Posterior cruciate ligament injury

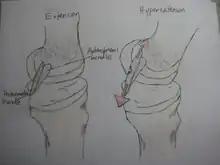
In this medial view of the extended knee, the lateral femoral condyle has been removed to reveal the structure of the PCL. Because the posteromedial bundle is stretched and the anterolateral bundle relaxed during extension, excessive extension in the form of hyperextension causes tensile stress, shown in red, on the posteromedial bundle of the PCL that leads to PCL injury.

Although each PCL is a unified unit, they are described as separate anterolateral and posteromedial sections based on each section's attachment site and function. During knee joint movement, the PCL rotates such that the anterolateral section stretches in knee flexion but not in knee extension and the posteromedial bundle stretches in extension rather than flexion.